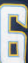
Number: 6